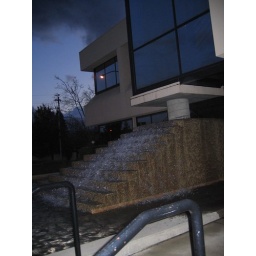
Front of the building has a waterfall. Water is such a theme in my life, my water sign, my Maui...and now Serenity